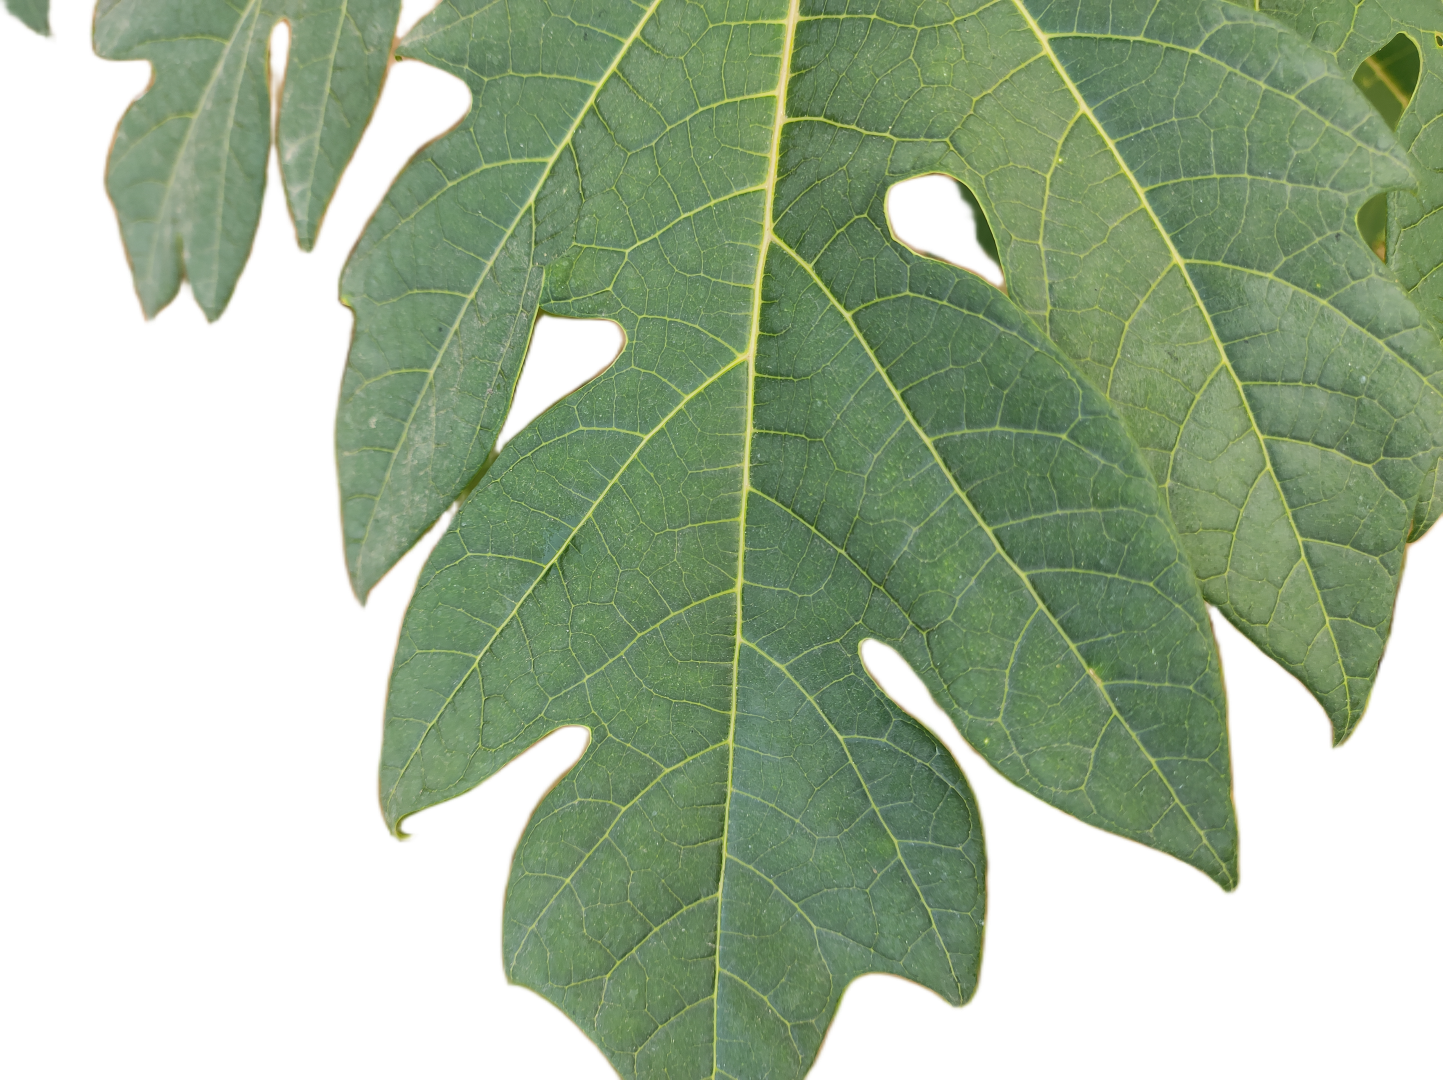
Crop: Papaya
Label: Healthy_leaf